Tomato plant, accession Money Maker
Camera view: bottom (45 deg); turntable rotation: 0 degrees
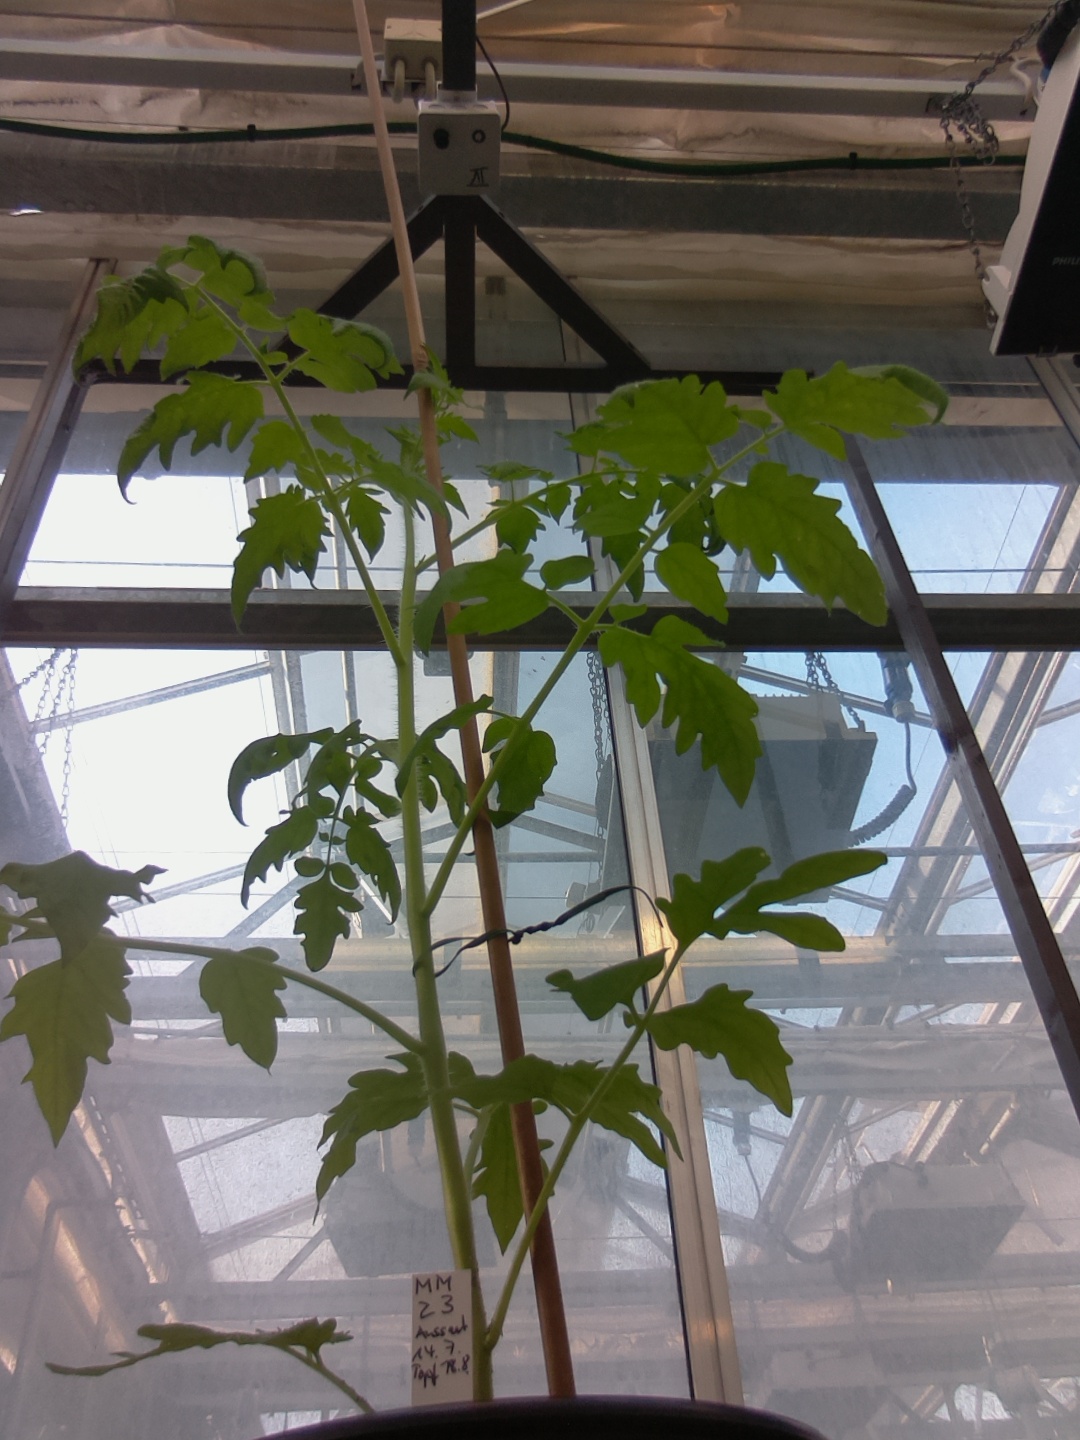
BBCH growth stage 14: 8 of true leaves visible